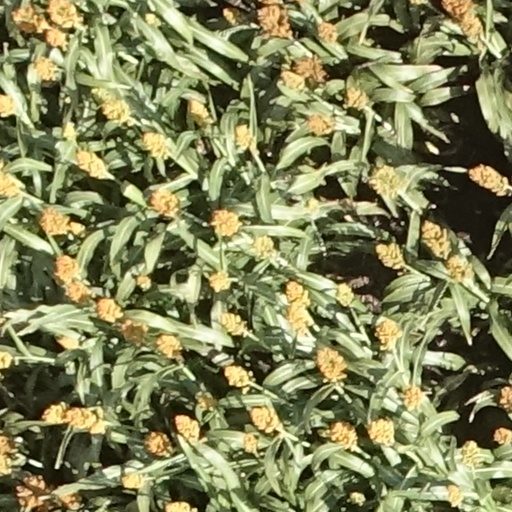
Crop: sorghum